Rambo Amadeus

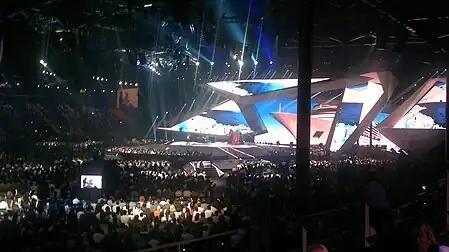
Rambo's performance at Eurovision was met with some controversies because of the satirical nature of the song "Euro Neuro" towards Europe

In 2015, he released the album "Vrh dna", which featured previously unreleased track "Rano Za Početak" from 2011, and he retitled it "Samo Balade" for the album's release.